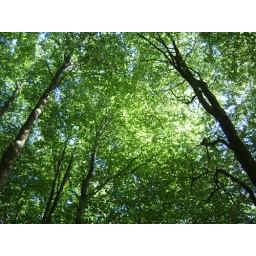
Leafy sky in Holsworthy forest in Devon, from when we were on hols with my family in 2006.